Julian Szymański

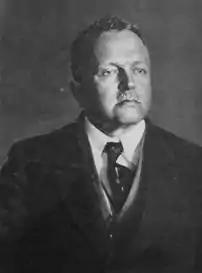
Julian Juliusz Szymański

He was Marshal of the Senate of the Republic of Poland between 1928 and 1930.